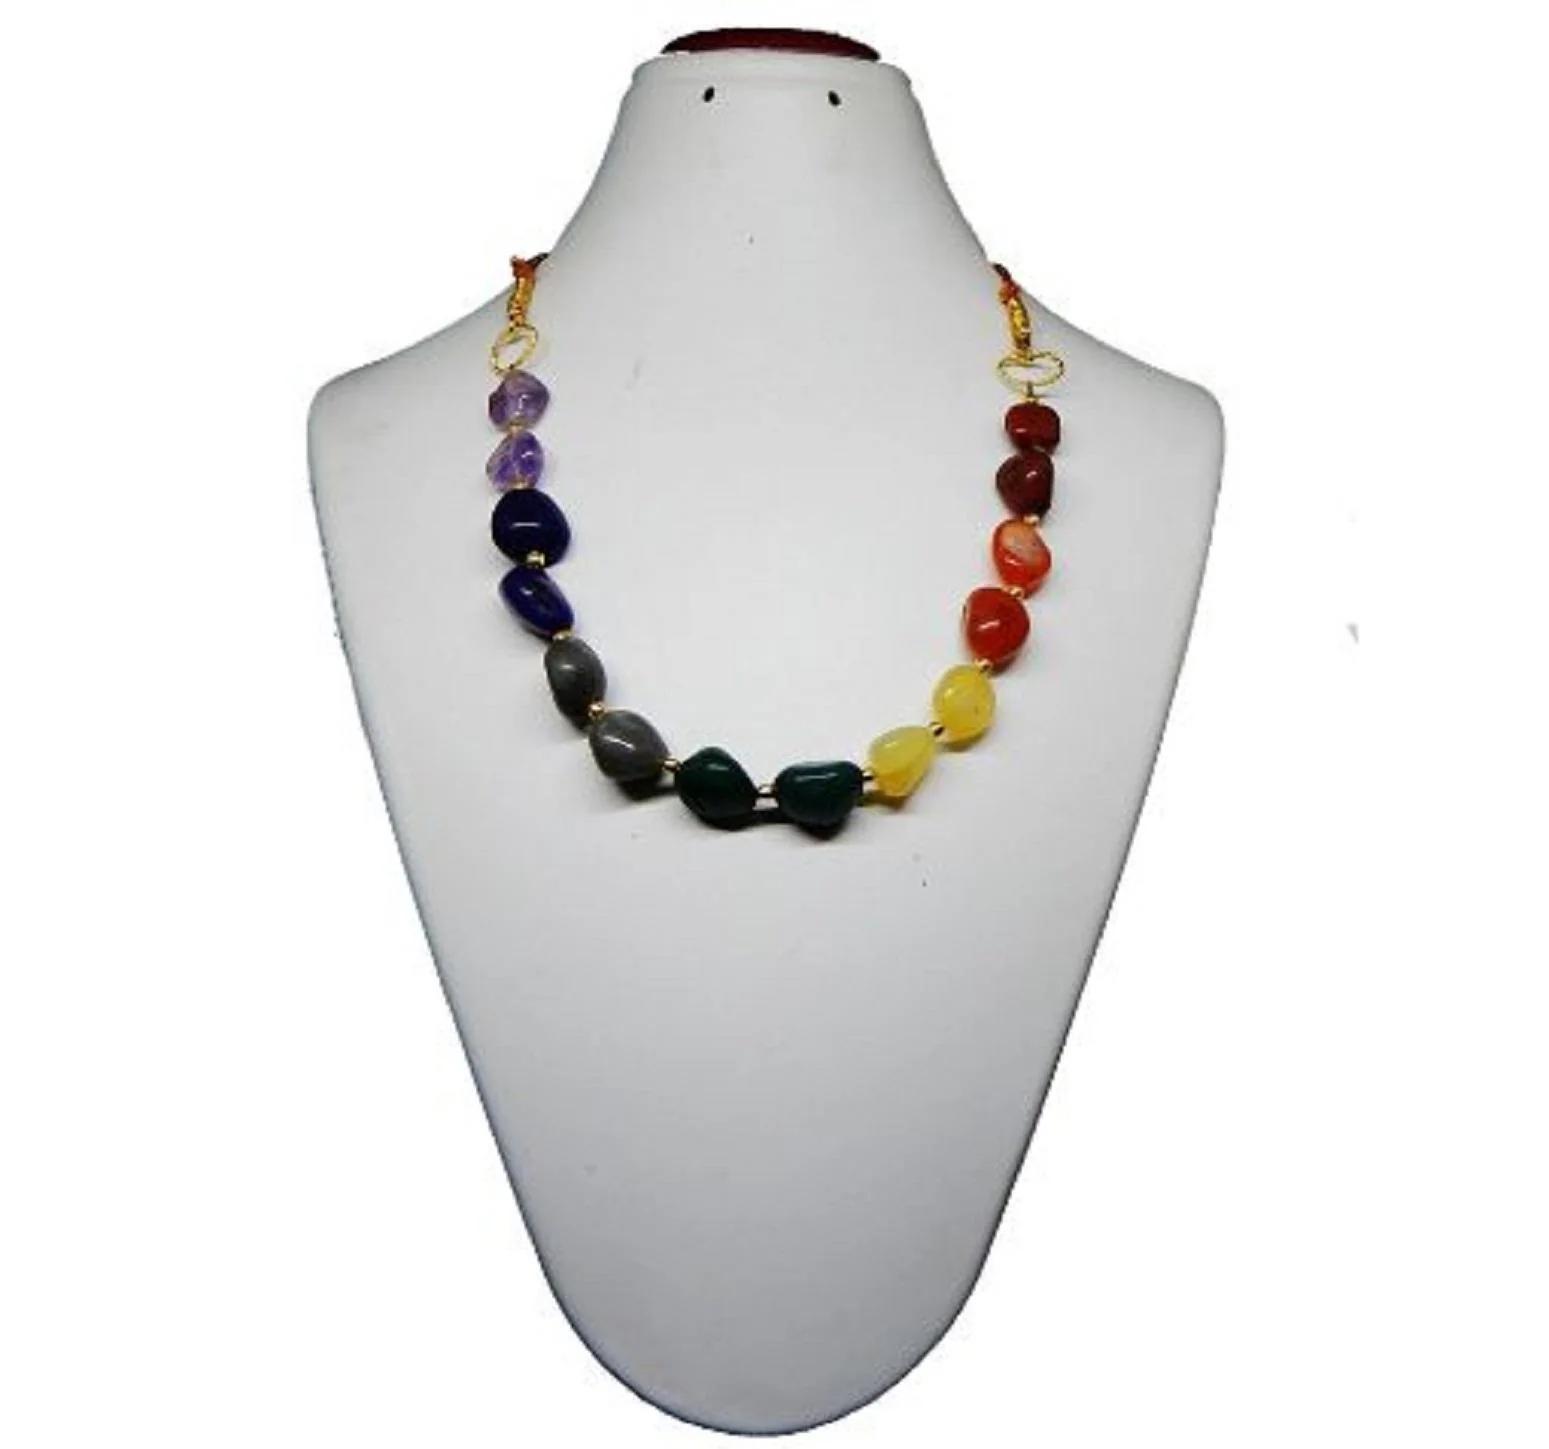
JAYA VISION ENTERPRISES Gemstone Tumble 7 Chakra chooker Necklace
Type: Necklaces
Brand: JAYA VISION ENTERPRISES
Price: Rs. 499
 Item Type : Semi Precious Gem Stone Tumble Necklace,Style : Tumble Stone Beads Necklace,Finishing Detail : 7 Color Gemstone Tumble with Gold Polish Copper metal Finding Choker Necklace